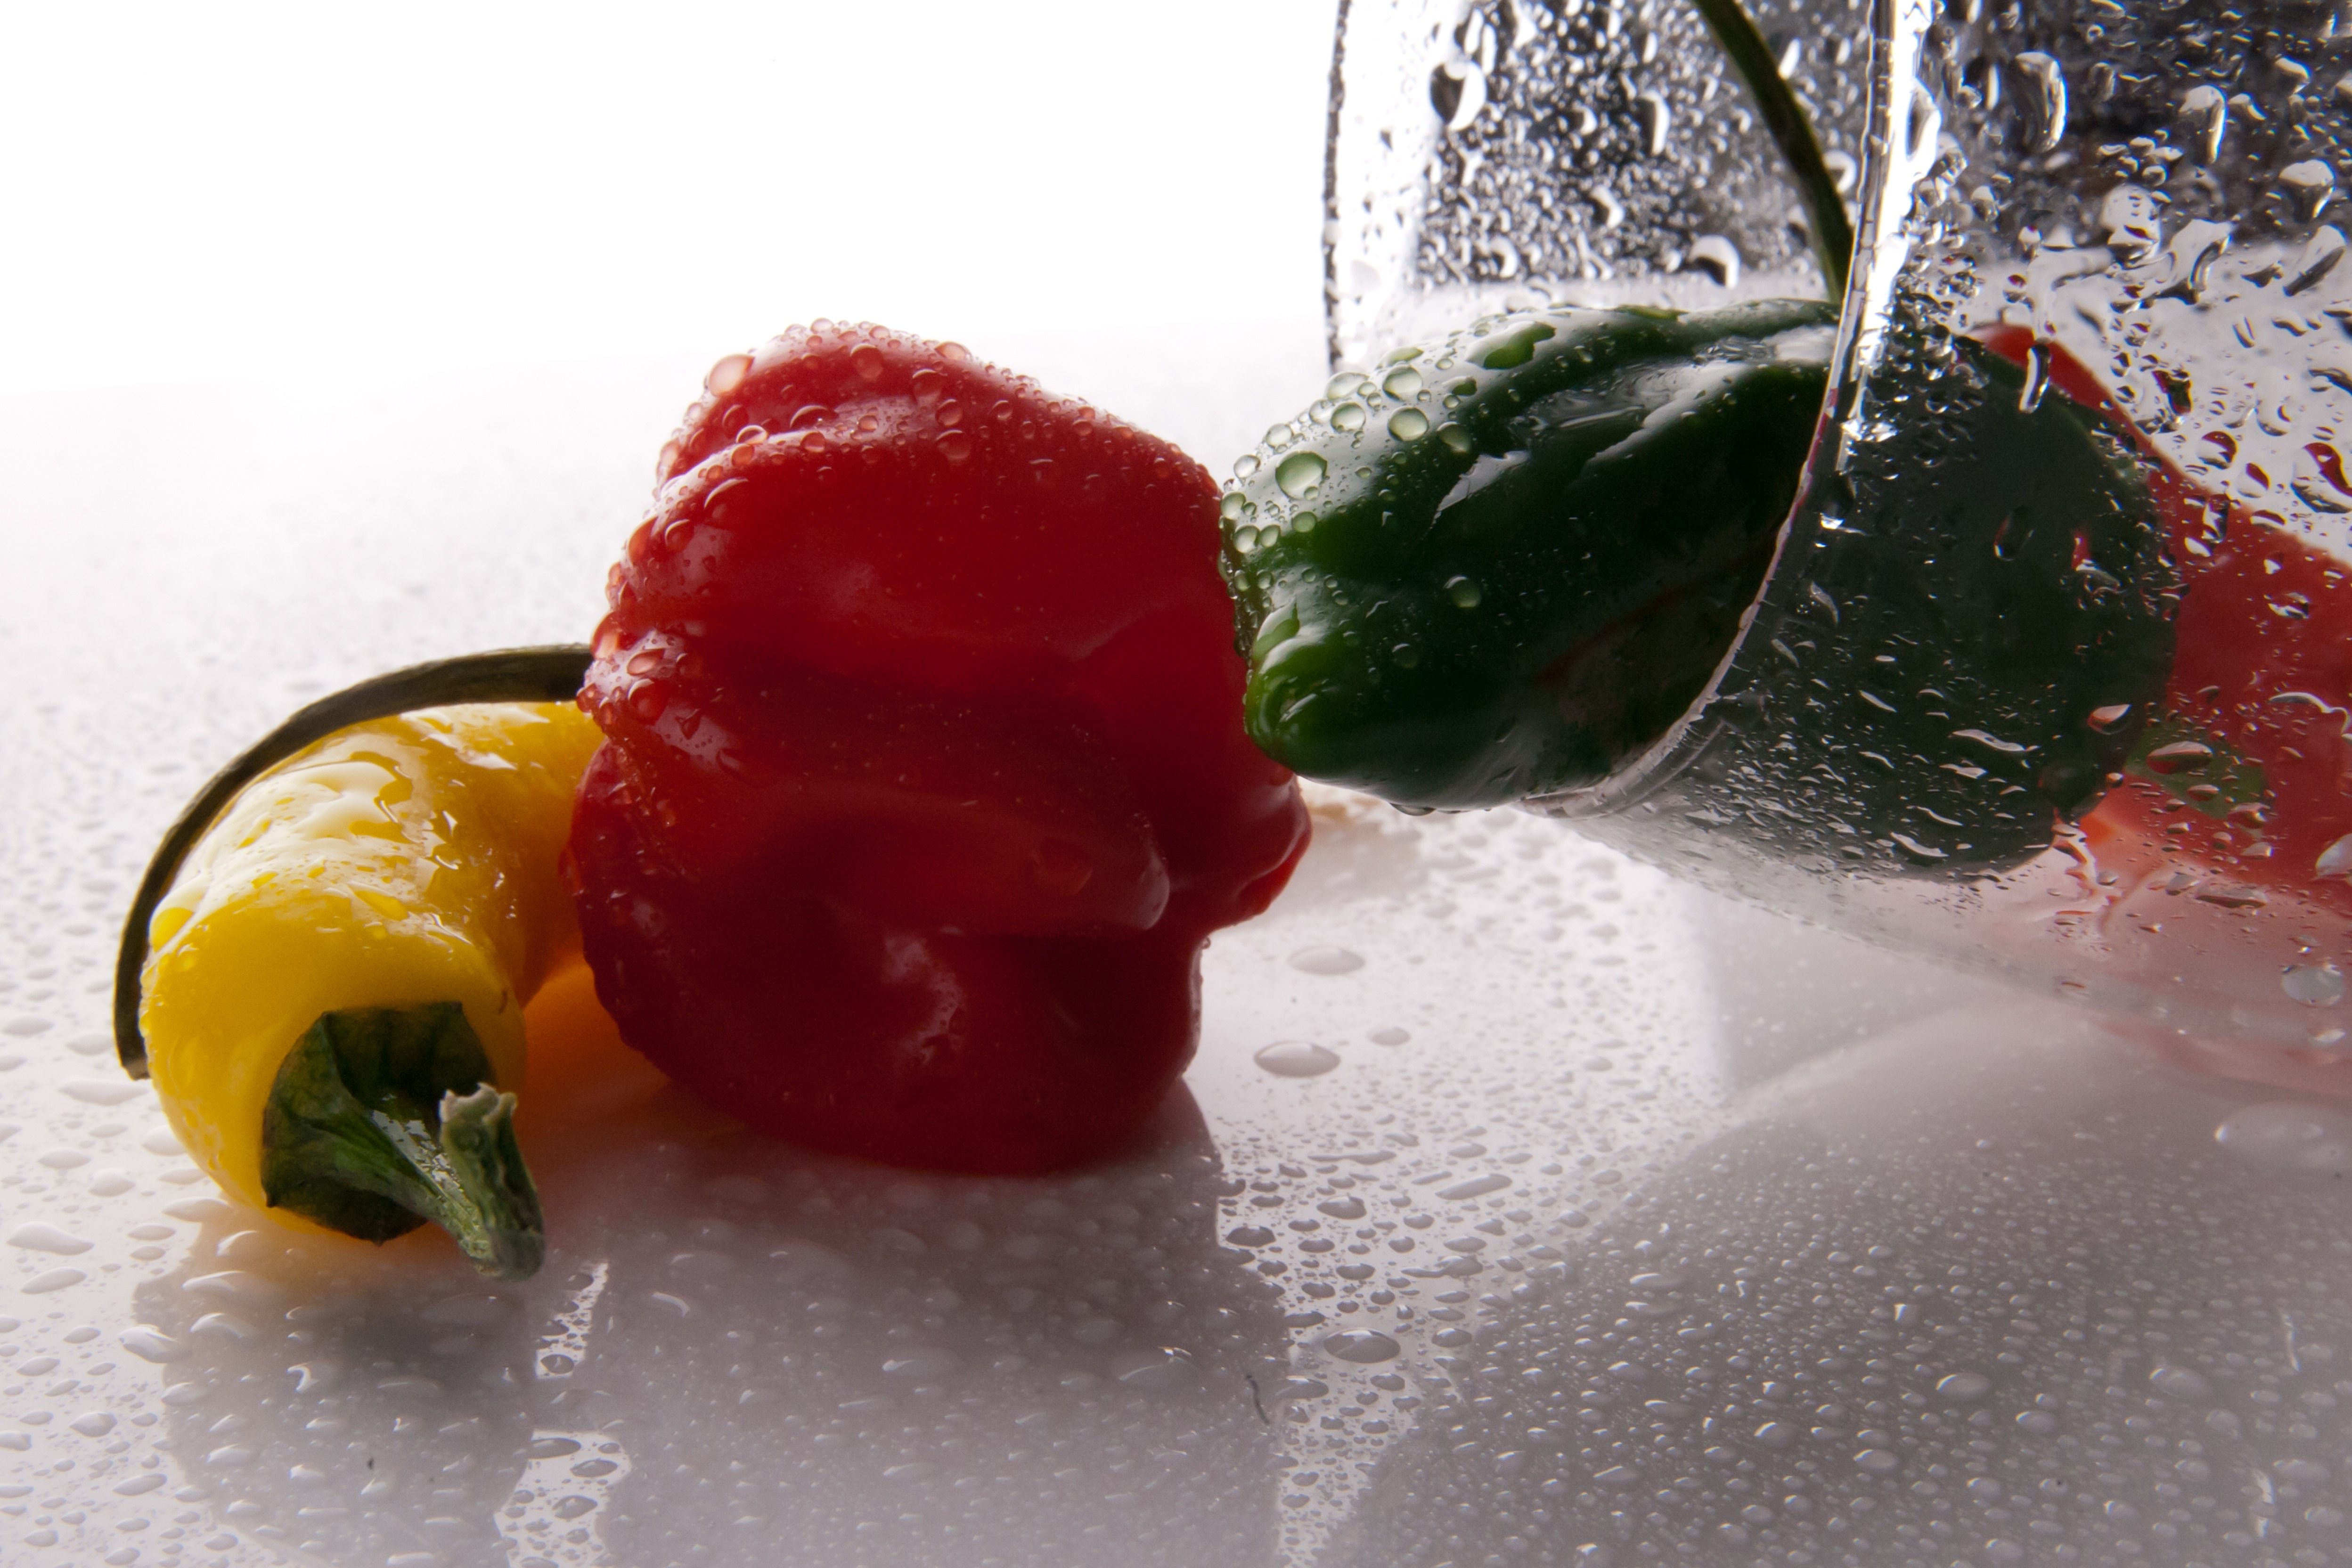
sharp, plant, fruit, food, green, pepper, red, produce, vegetable, color, drink, colorful, eat, season, pepperoni, pods, vegetables, spices, chilli, paprika, sharpness, piquant, flowering plant, chilli peppers, land plant